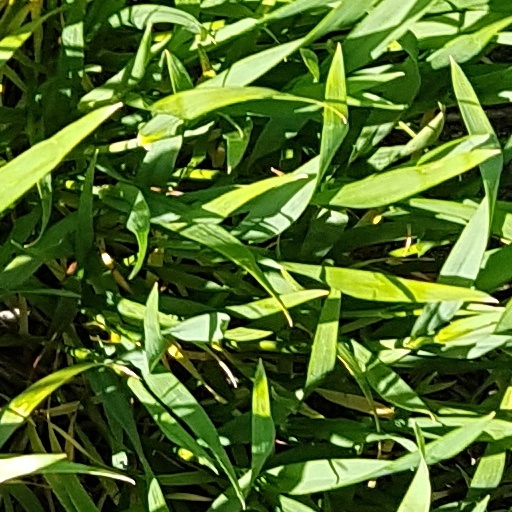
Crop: wheat